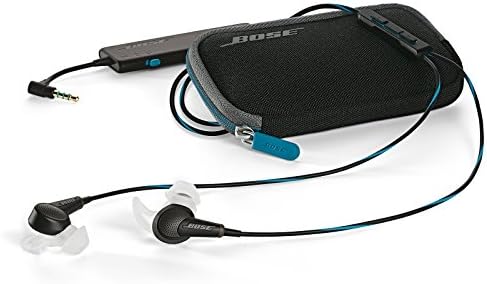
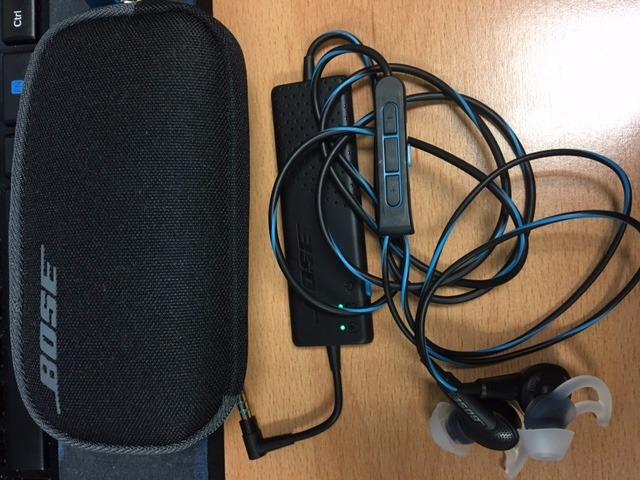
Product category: headphones
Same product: yes